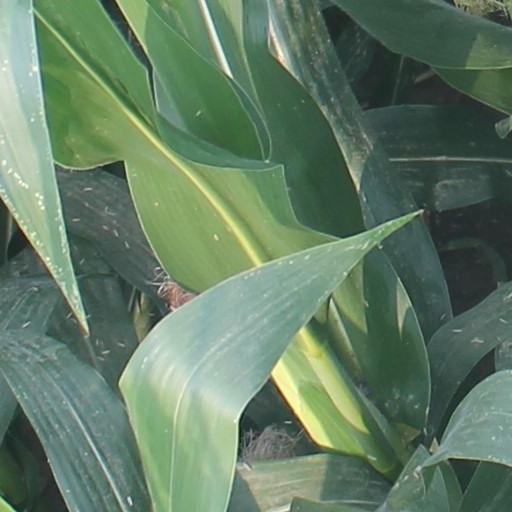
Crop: maize; corn